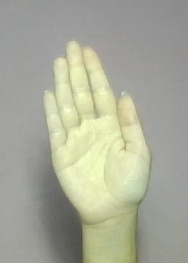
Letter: seen